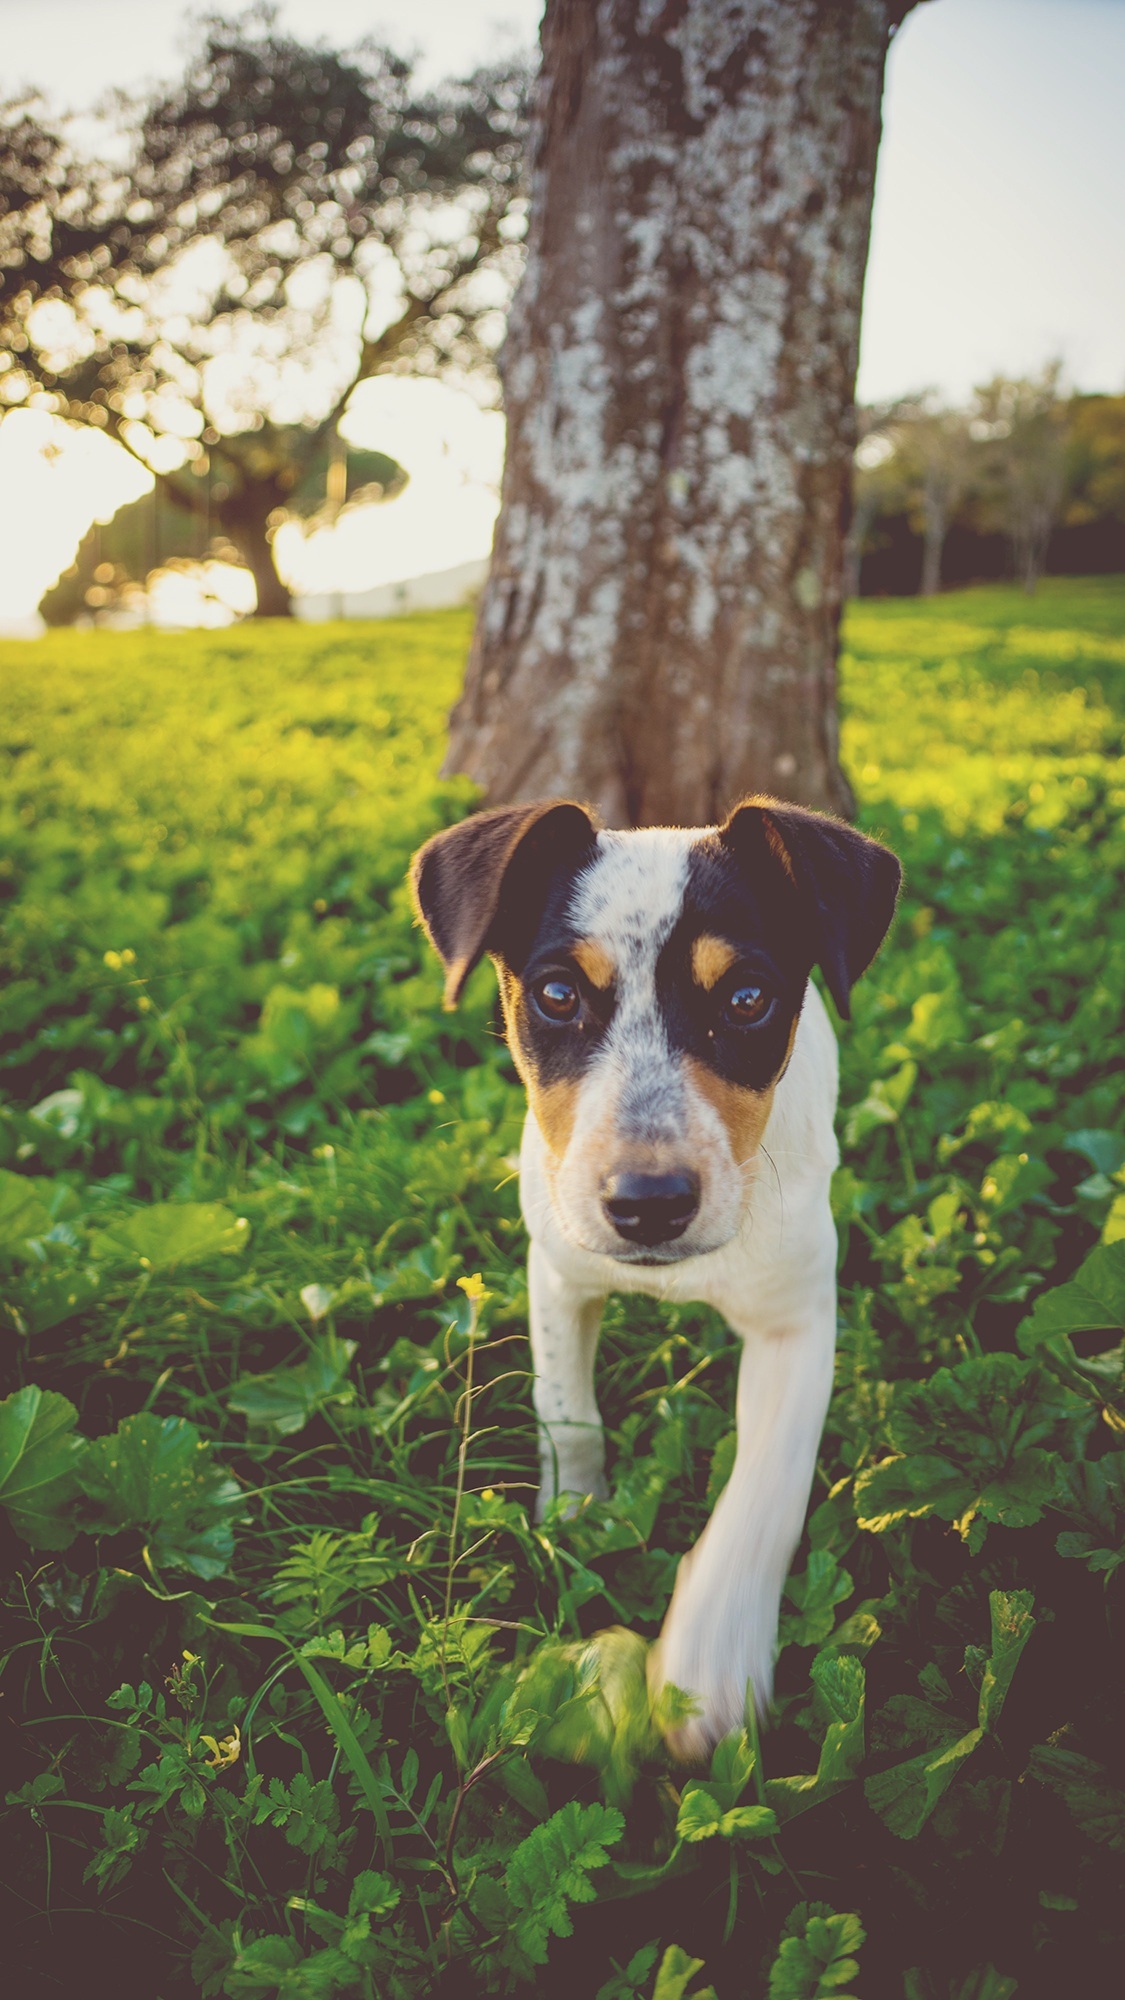
dog, animal, pet, mammal, outdoors, vertebrate, dog breed, terrier, jack russel, jack russell terrier, dog walking, walking dog, dog like mammal, russell terrier, danish swedish farmdog